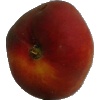
Label: Nectarine Flat 1